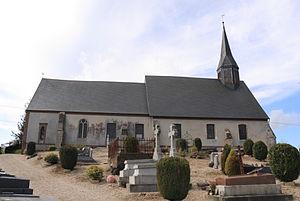
L'église du Renouard
Le Renouard est une commune française, située dans le département de l'Orne en région Normandie, peuplée de 202 habitants.